Soviet Screen

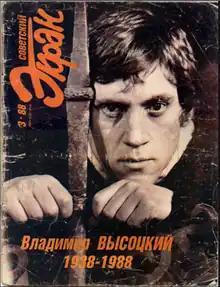
Vladimir Vysotsky is cover of No. 3, 1988

Soviet Screen was an illustrated magazine published in the USSR with varying frequency from 1925 to 1998 (with a break from 1941–1957)